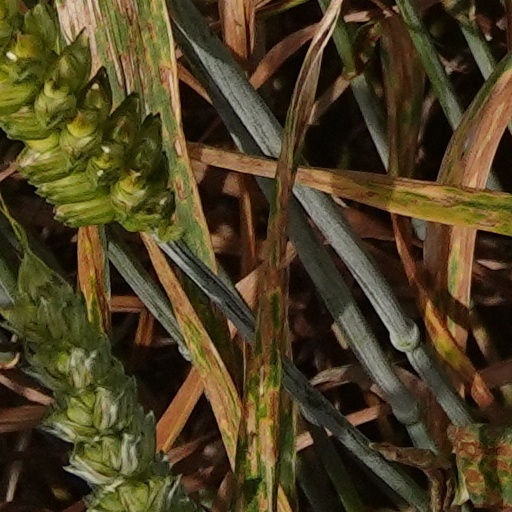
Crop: wheat